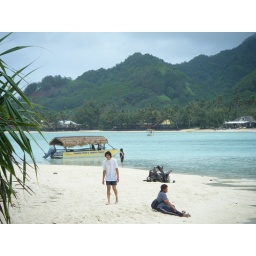
We took the glass bottom boat over to this little island